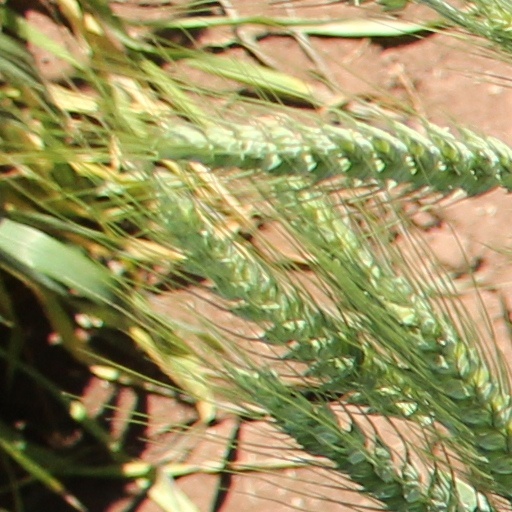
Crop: wheat